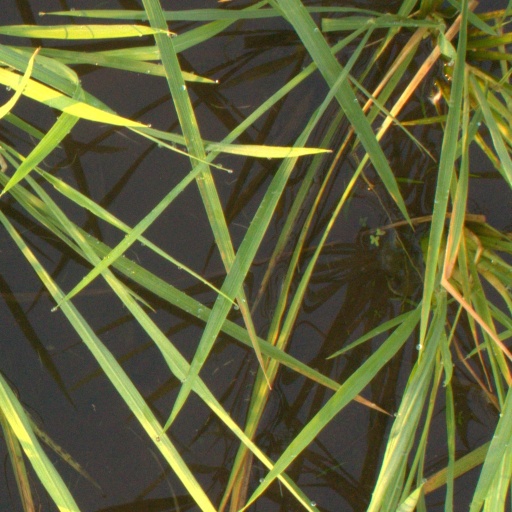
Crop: rice